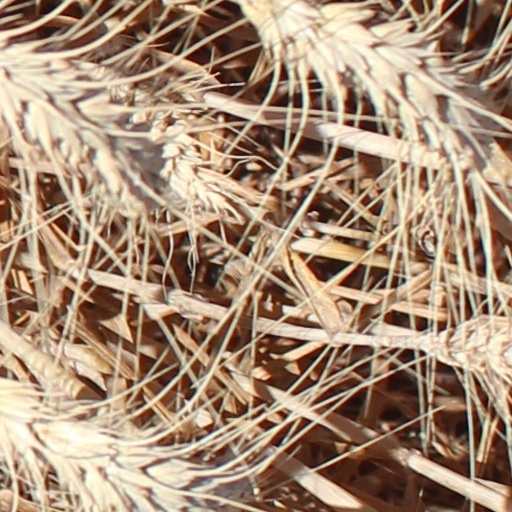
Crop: wheat